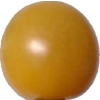
Label: tomato_cherry_yellow